Plug-in electric vehicles in the United States

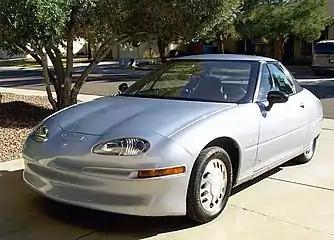
The General Motors EV1 was one of the first PEVs introduced in 1996 as a result of CARB's zero-emissions vehicle mandate.

Low-Speed Vehicles (LSVs) are defined as "four-wheeled motor vehicles whose top speed is to be used in residential areas, planned communities, industrial sites, and other areas with low density traffic, and low-speed zones." LSVs, more commonly known as neighborhood electric vehicles (NEVs), were defined in 1998 by the National Highway Traffic Safety Administration's "Federal Motor Vehicle Safety Standard No. 500", which required safety features such as windshields and seat belts, but not doors or side walls.